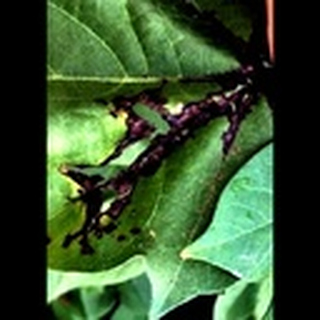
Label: cotton_bacterial_blight